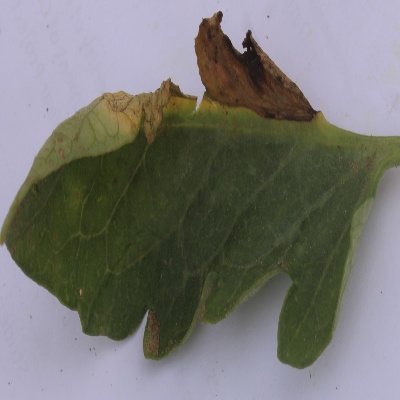
Crop: Tomato
Condition: verticulium wilt